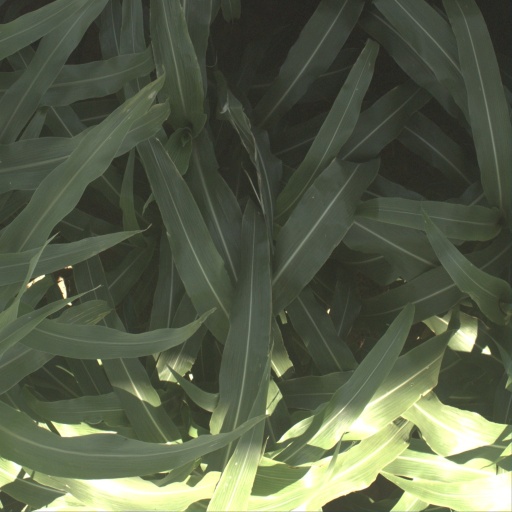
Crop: sorghum